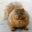
Label: squirrel